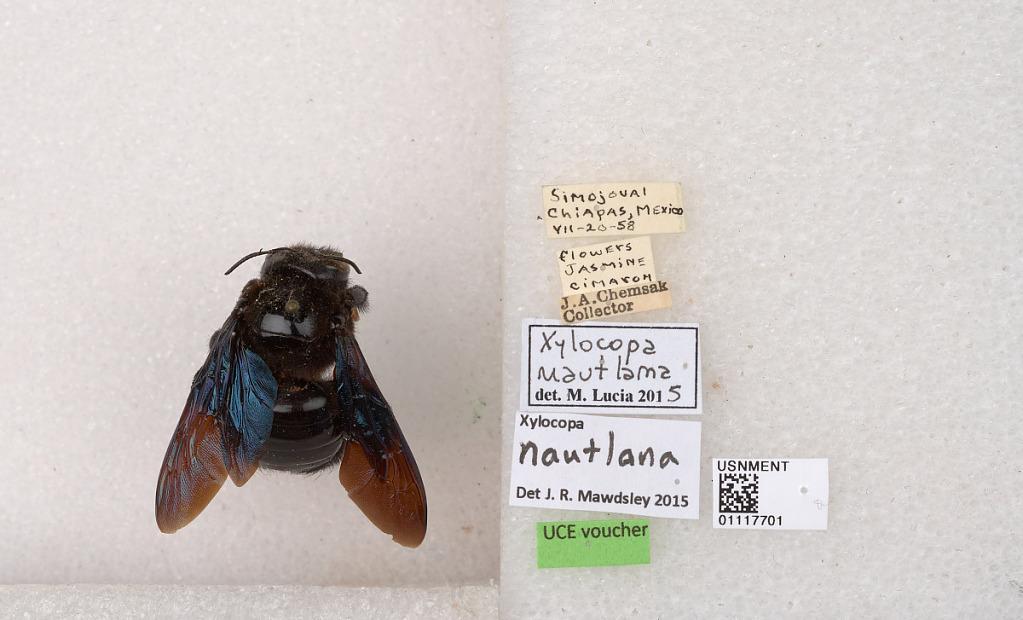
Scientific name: Xylocopa (Neoxylocopa) nautlana Cockerell
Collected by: J. Chemsak
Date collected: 1958-7-20
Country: Mexico
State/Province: Chiapas
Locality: Simojoval
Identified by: Lucia, M.